Anamika (1973 film)

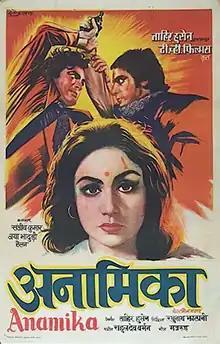
Poster

Anamika is a 1973 Indian Hindi-language romantic thriller film directed by Raghunath Jalani, and starring Sanjeev Kumar with Jaya Bhaduri. The film was remade in Telugu in 1977 as "Kalpana".